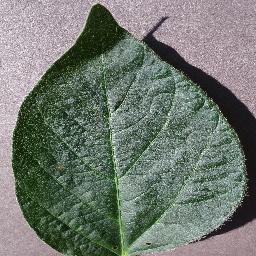
Label: Soybean___healthy